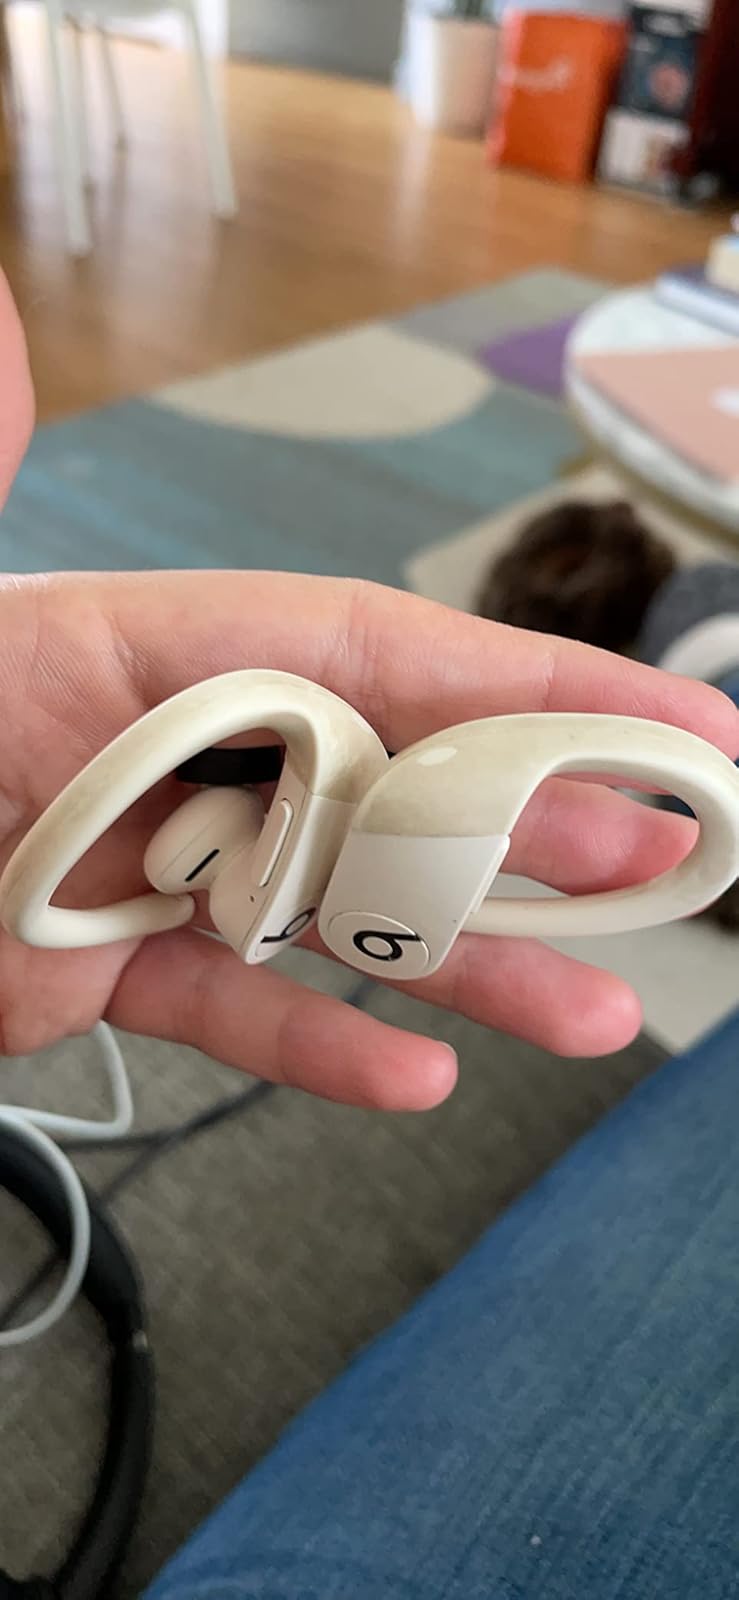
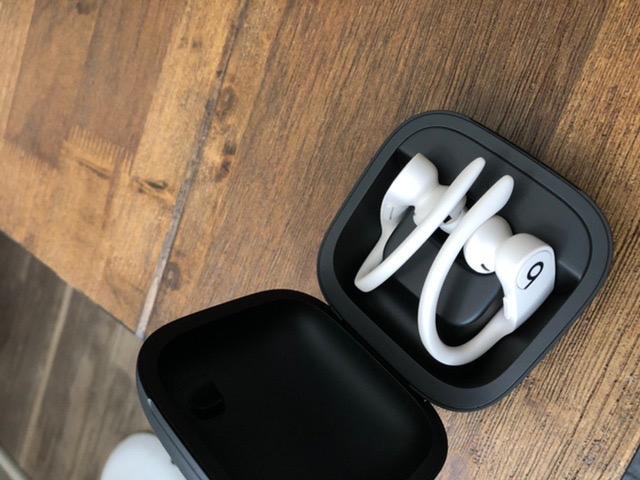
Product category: earbuds
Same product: yes